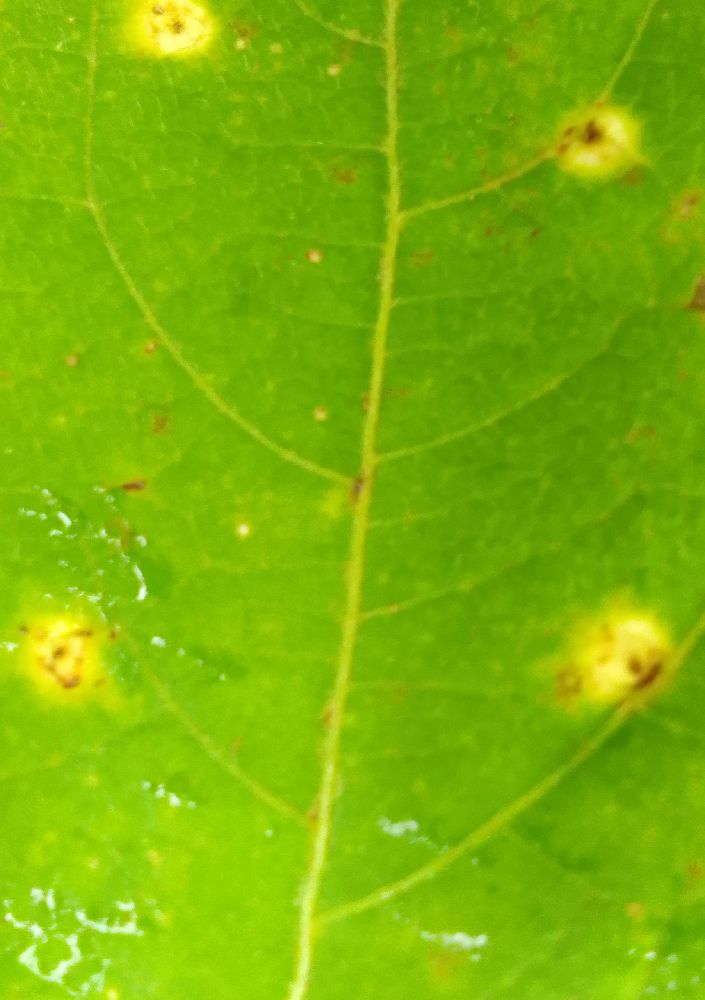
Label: rust